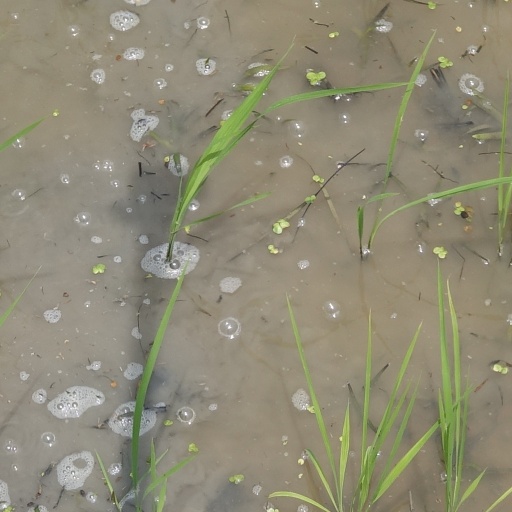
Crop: rice